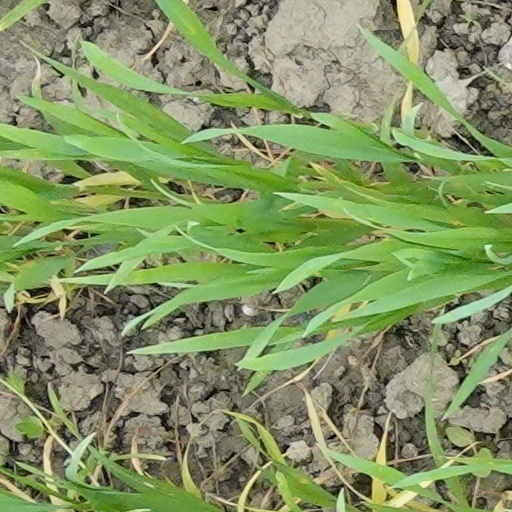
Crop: wheat